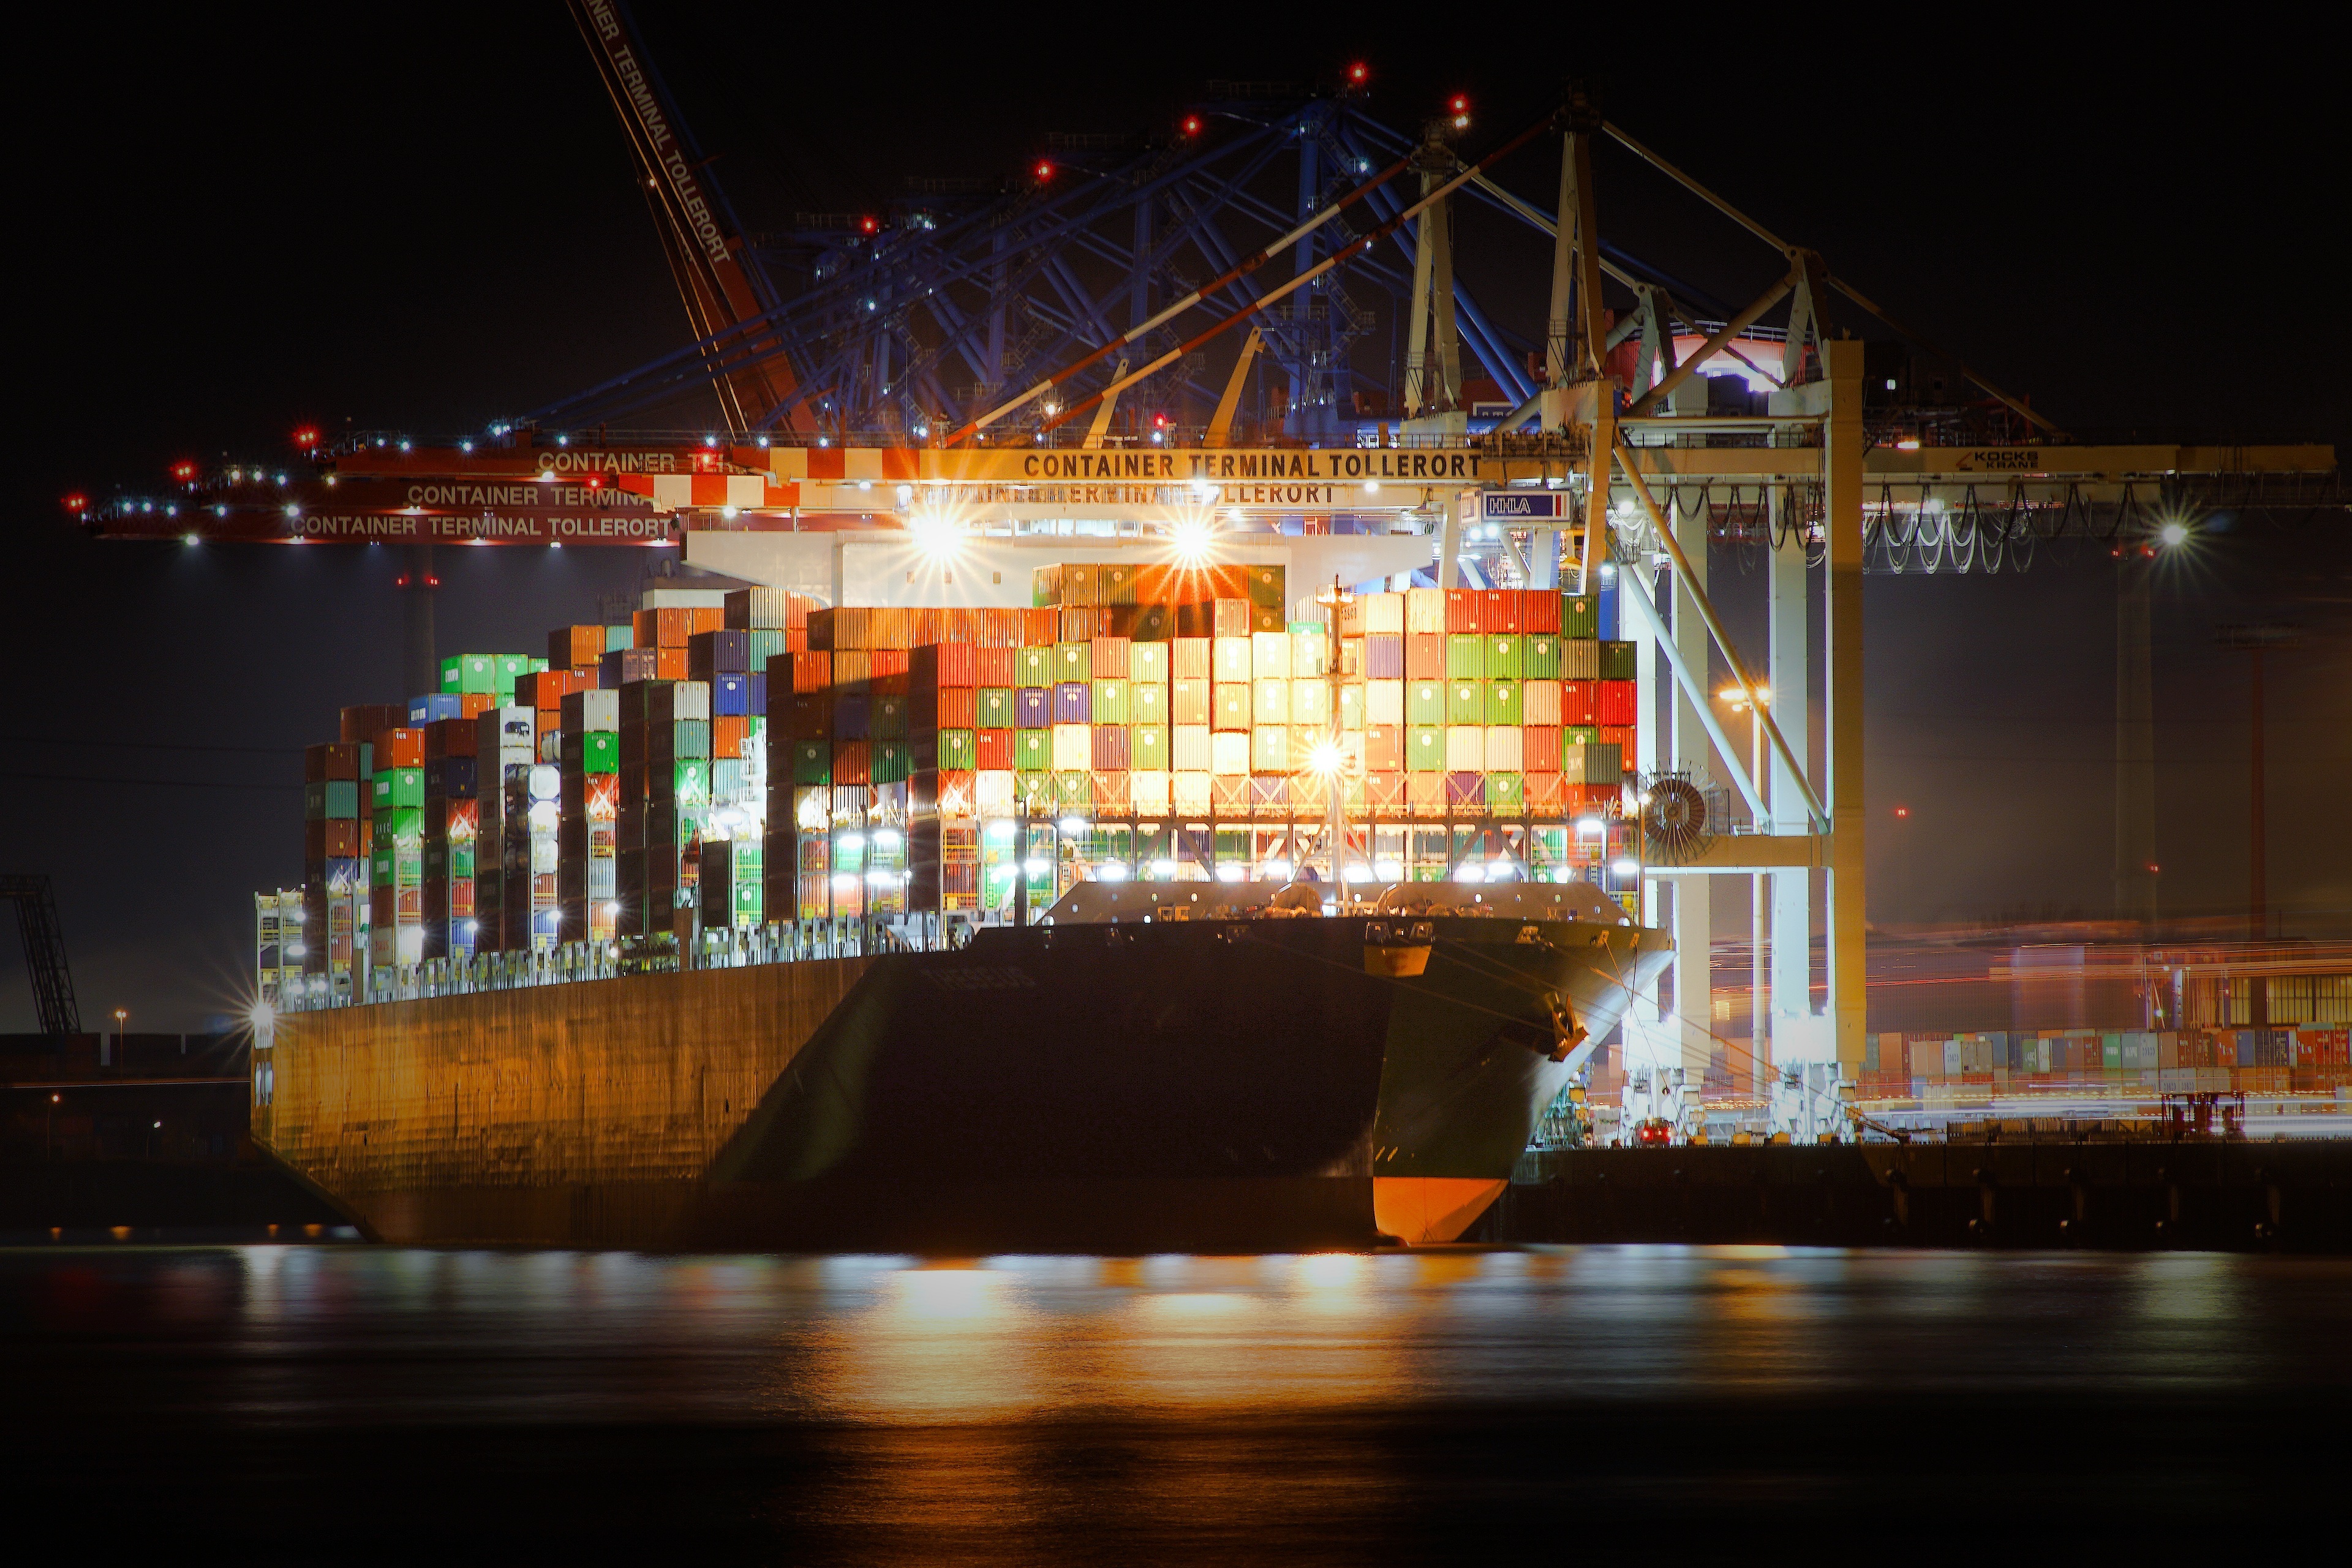
water, night, ship, boot, evening, reflection, vehicle, port, crane, hamburg, hamburg port, hanseatic city, port city, port of hamburg, waltershof